History of beliefs about the human body

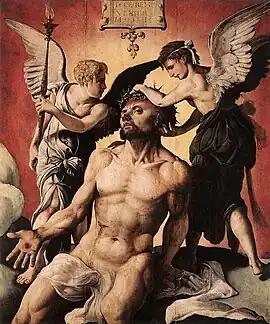
'Man of Sorrows' by Maarten van Heemskerck (1498–1574). Porter opened his article 'History of the Body' by discussing Renaissance paintings which drew attention to Christ's penis, and how scholars had ignored this aspect of them.

In Western historical research, scholars began investigating the cultural history of the human body in detail in the 1980s. The movement is particularly associated with the historian of medicine Roy Porter, whose 1991 article 'History of the Body' was a seminal study. 1995 saw the foundation of the journal "Body and Society", by which time the field of the history of the body was already extensive and diverse.